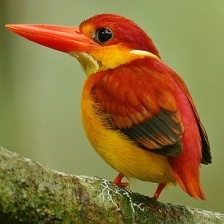
Species: RUFOUS KINGFISHER
Scientific name: CHLOROCERYLE INDA